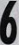
Number: 6